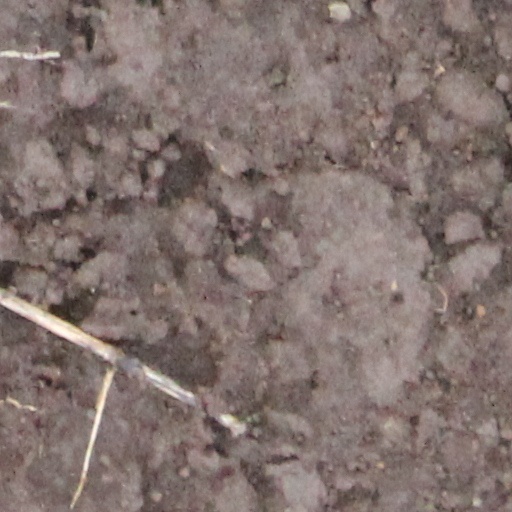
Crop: wheat